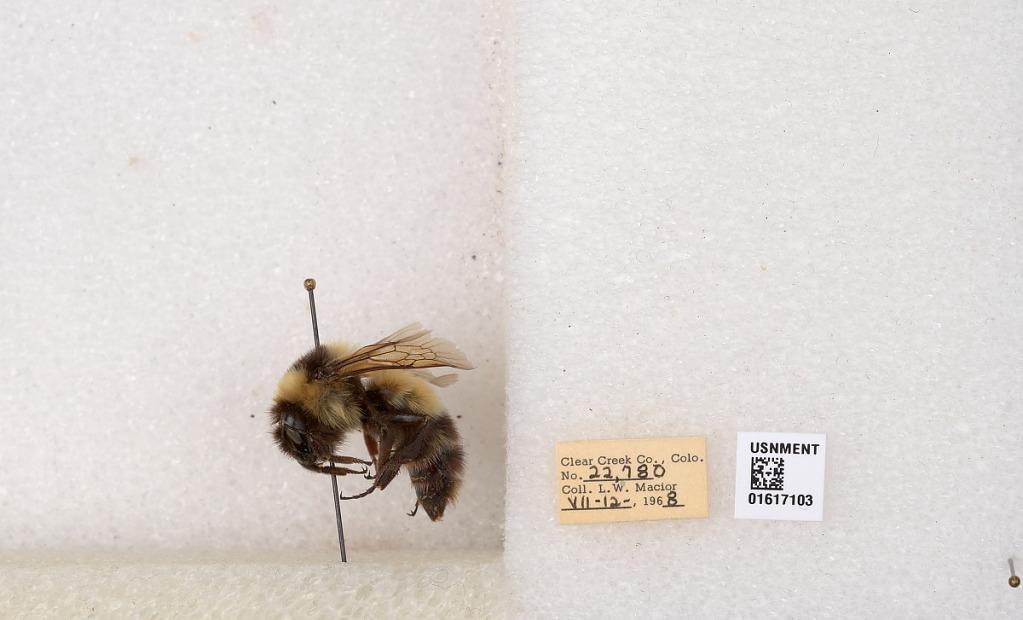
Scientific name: Bombus kirbyellus
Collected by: L. Macior
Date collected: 1968-7-12
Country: United States
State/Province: Colorado
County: Clear Creek
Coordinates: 39.6891, -105.644